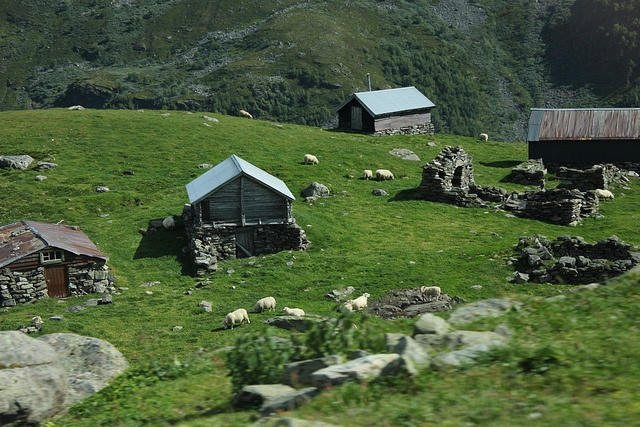
Sheep graze next to old stone and wood houses nestled in the hillside.
some little houses and barn sitting in a valey
Little wood huts and sheep are on an Alpine peak.
Small cottages made of wood and stone on a mountain top.
A lush green hillside with buildings and animals on it.